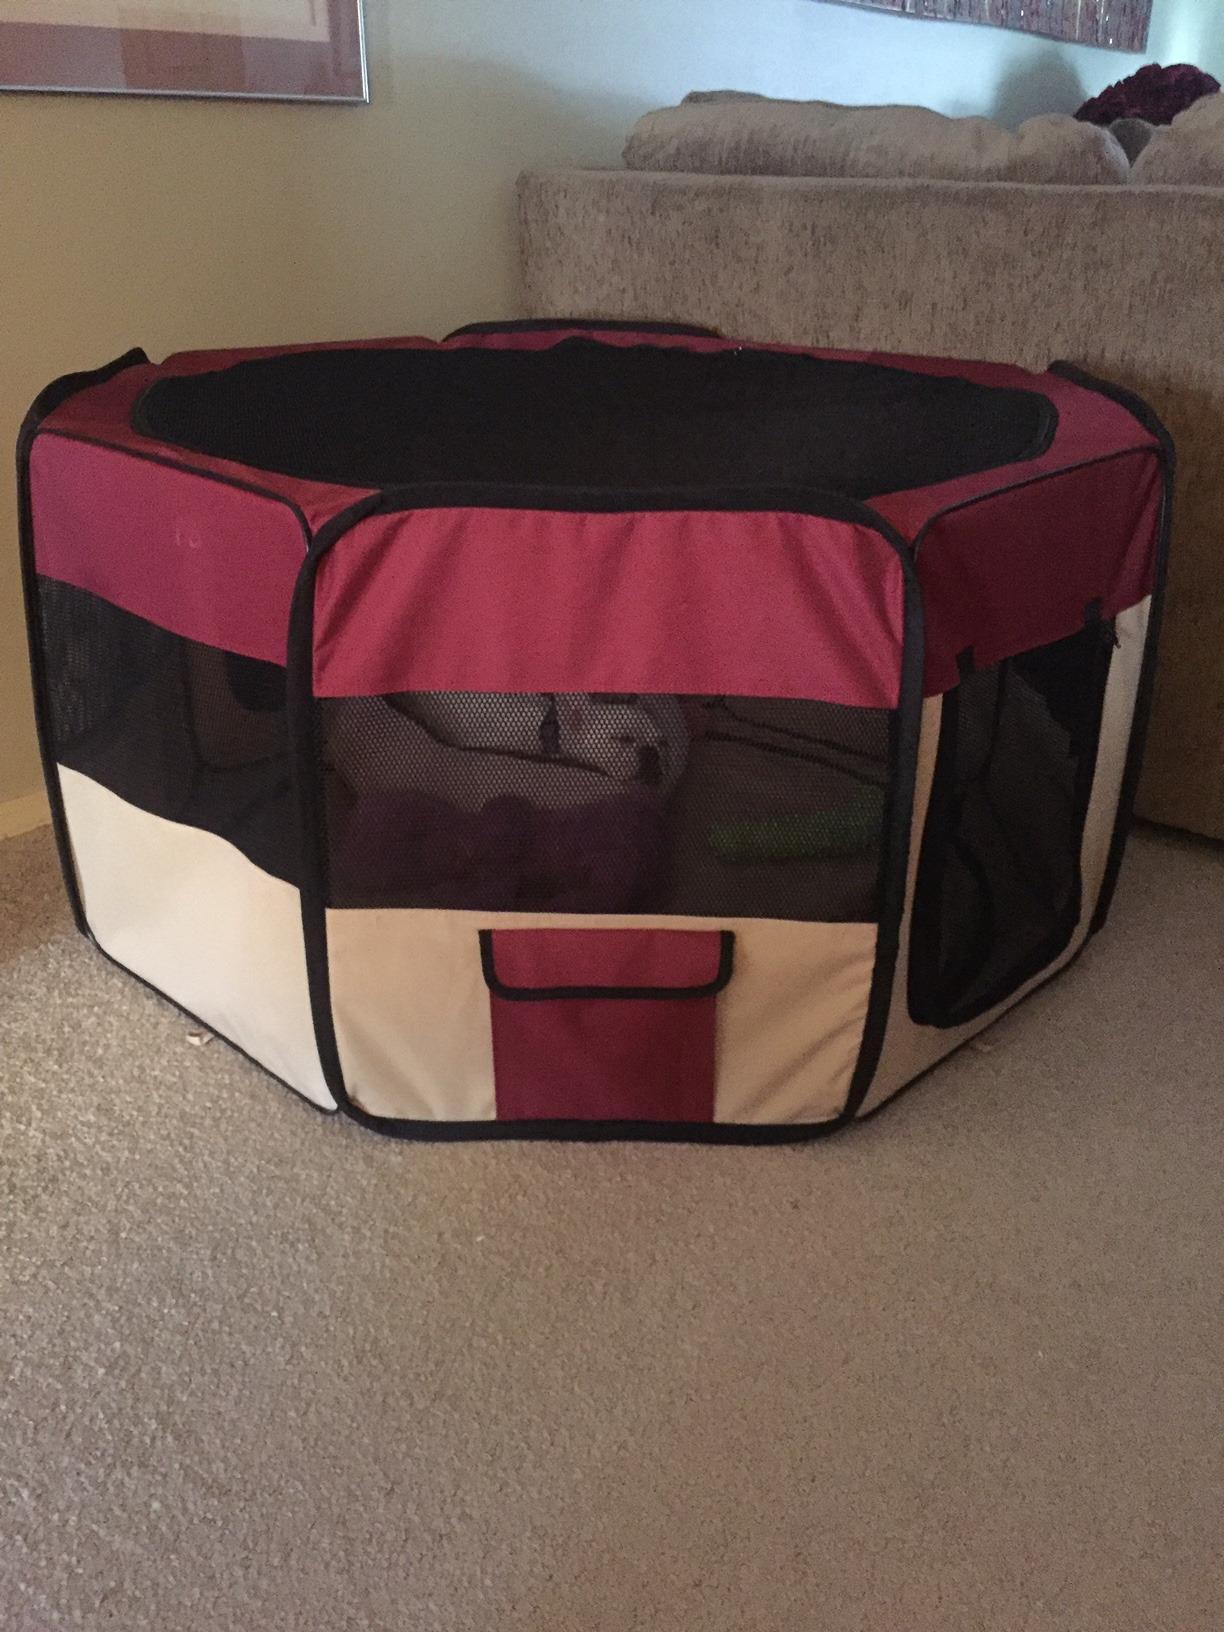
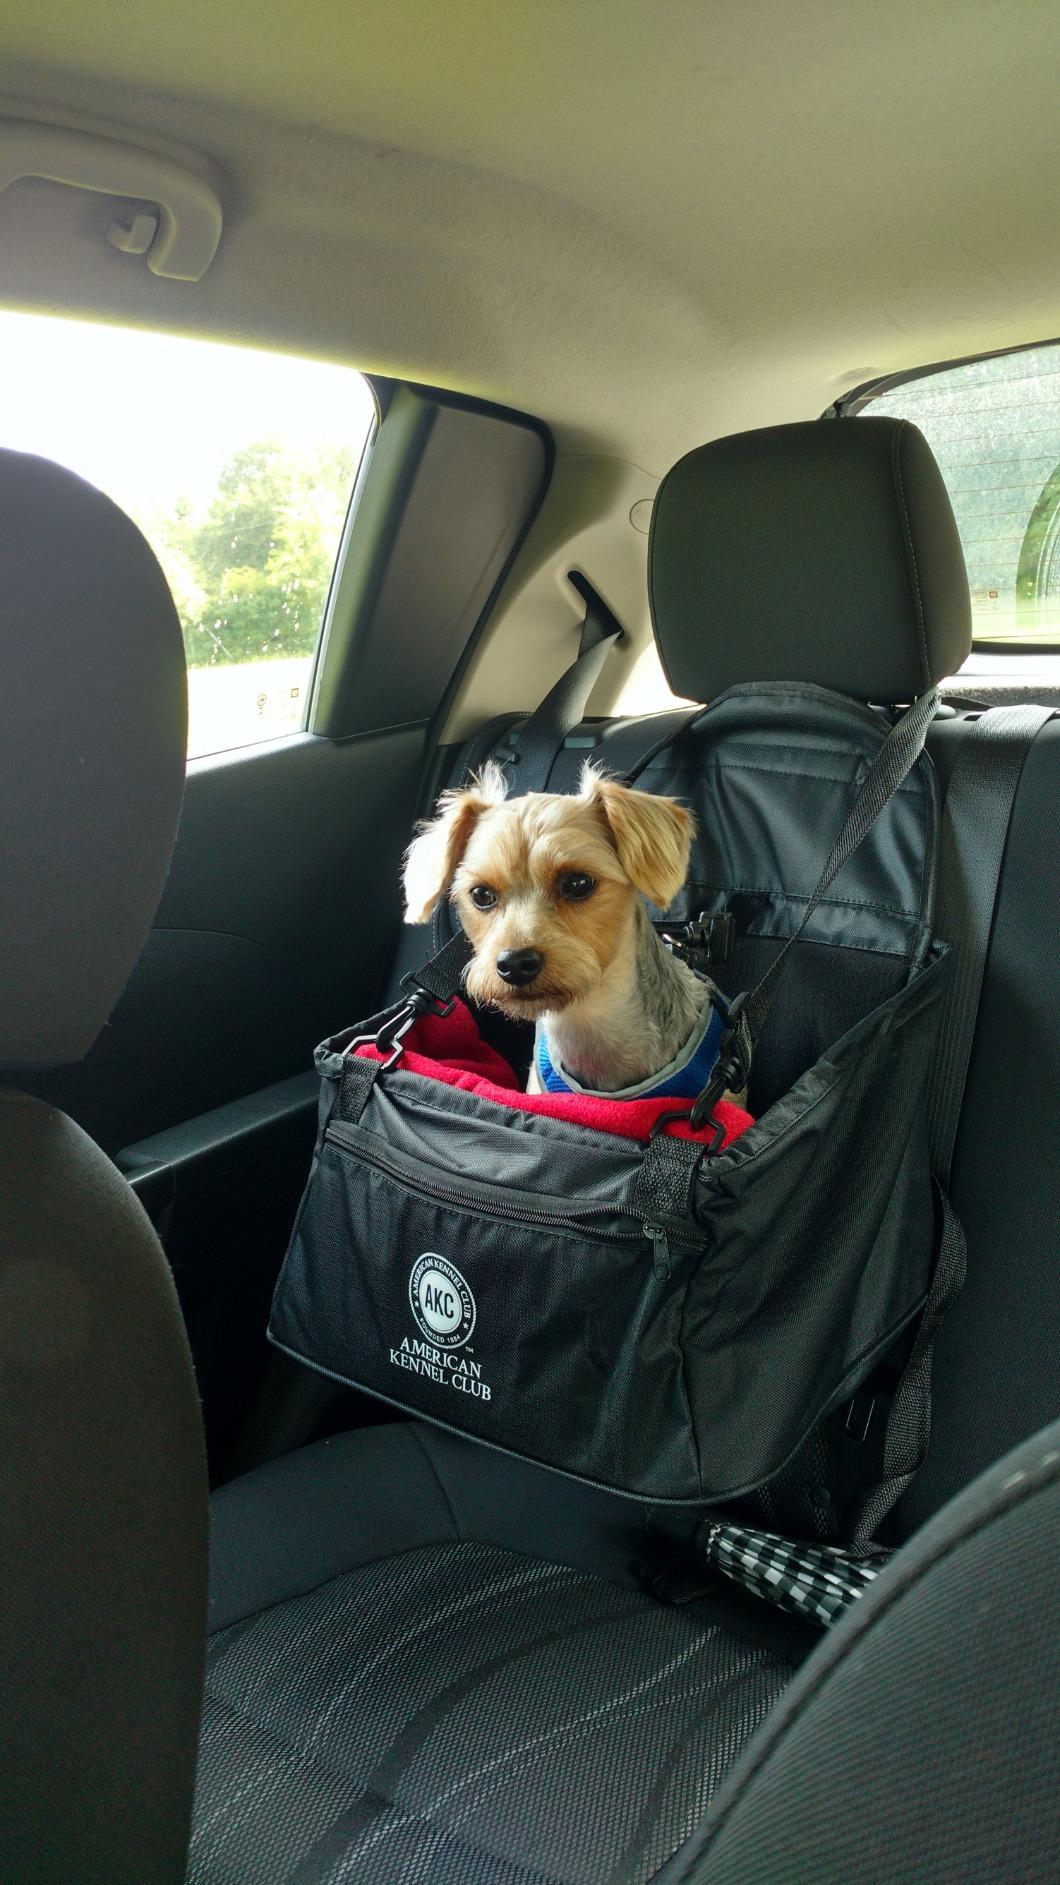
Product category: items_kennel
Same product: no